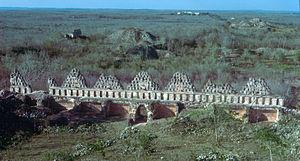
Uxmal est une antique cité maya de la période classique. Uxmal est située dans l'État mexicain du Yucatán, à 78 km au sud de Mérida, et à 15 km au sud-est de Muná.